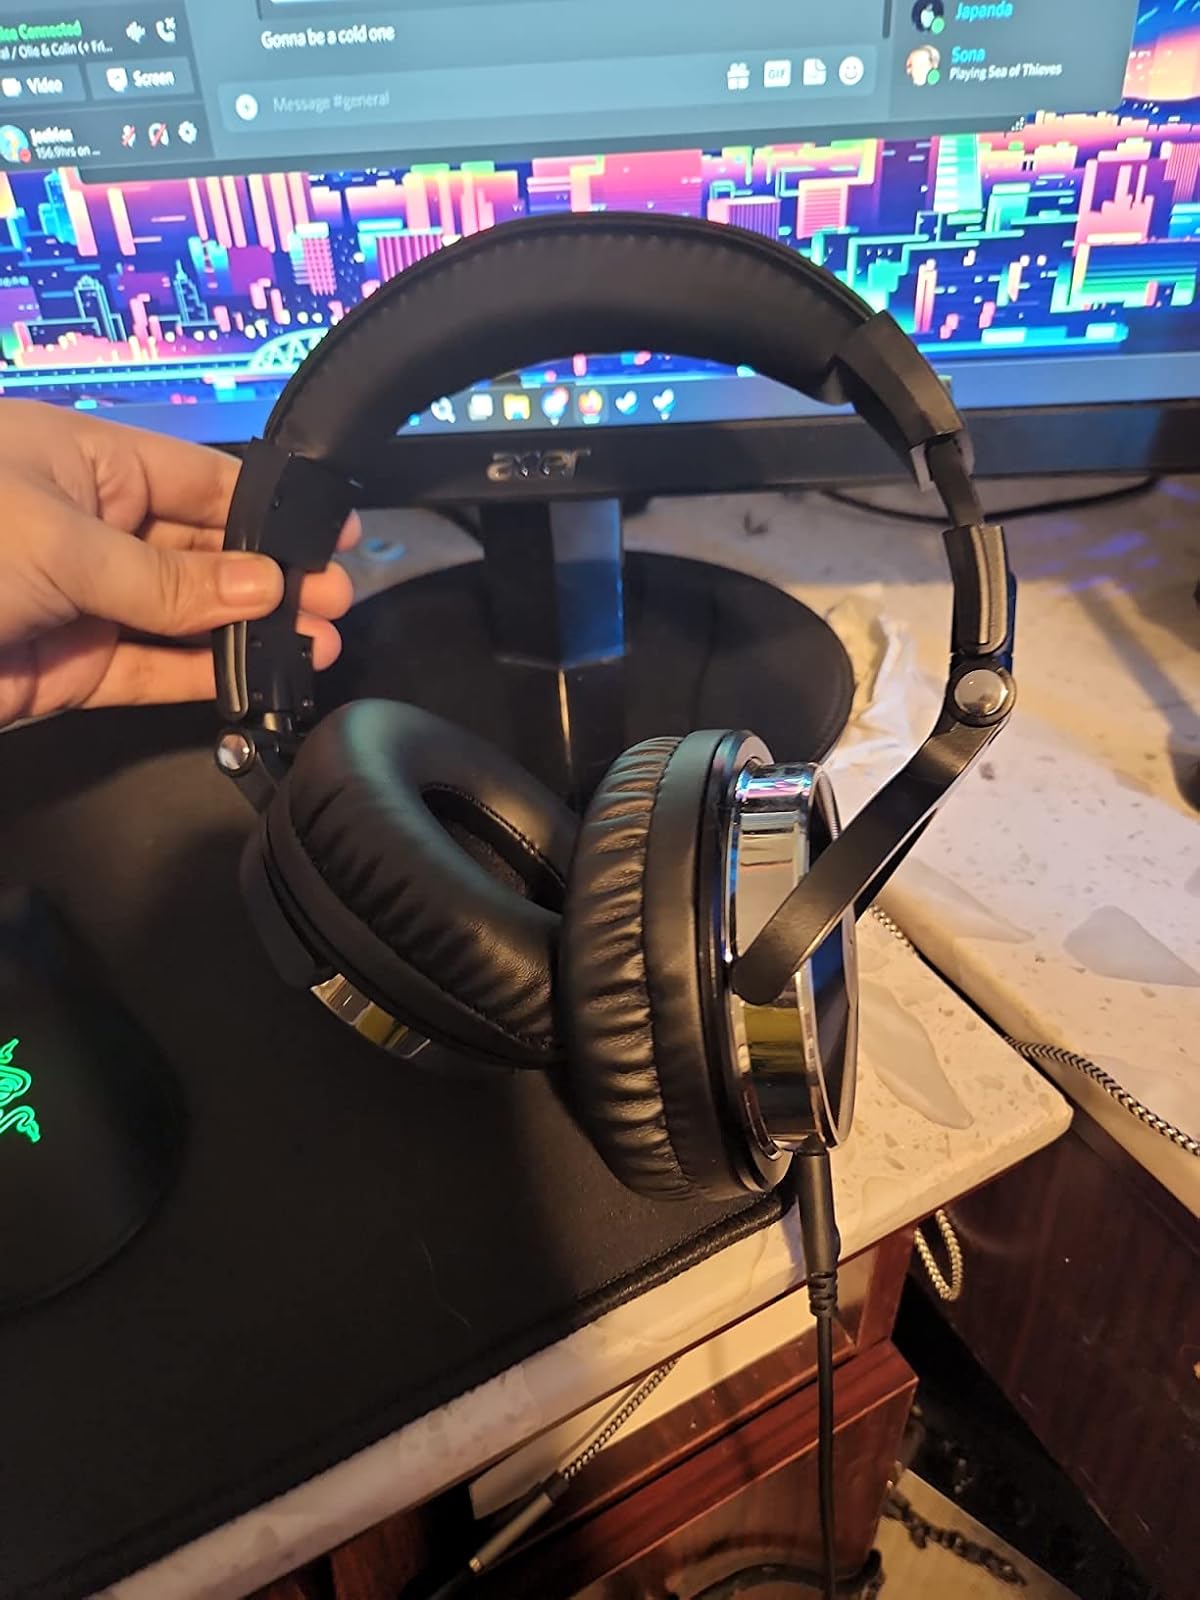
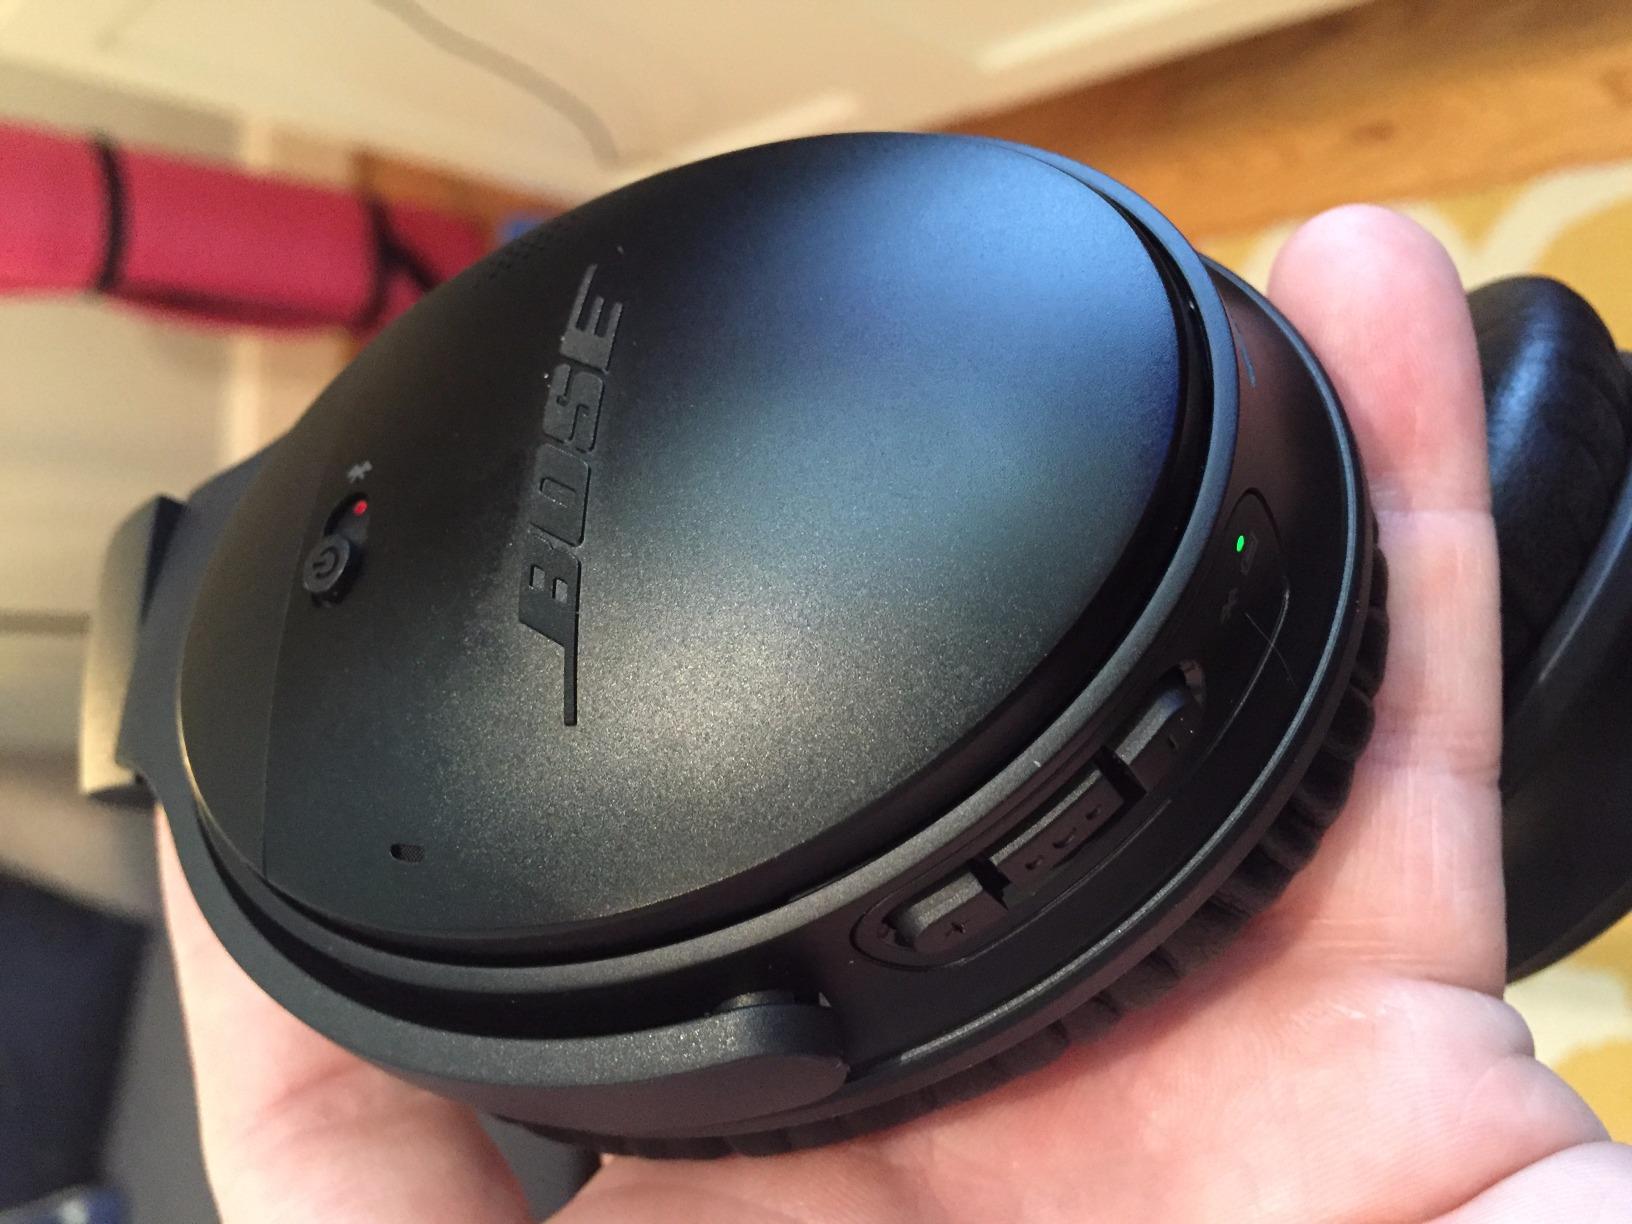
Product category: headphones
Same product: no